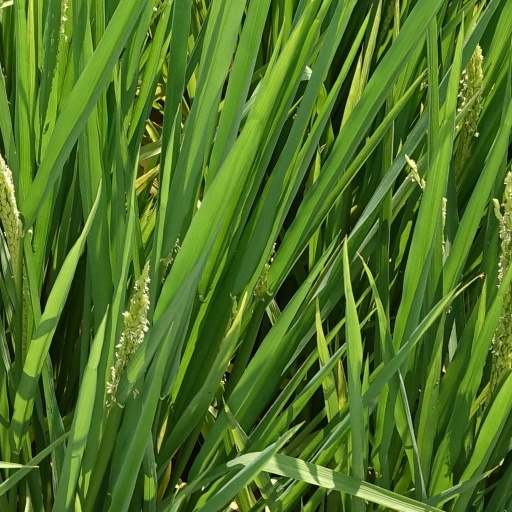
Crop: rice